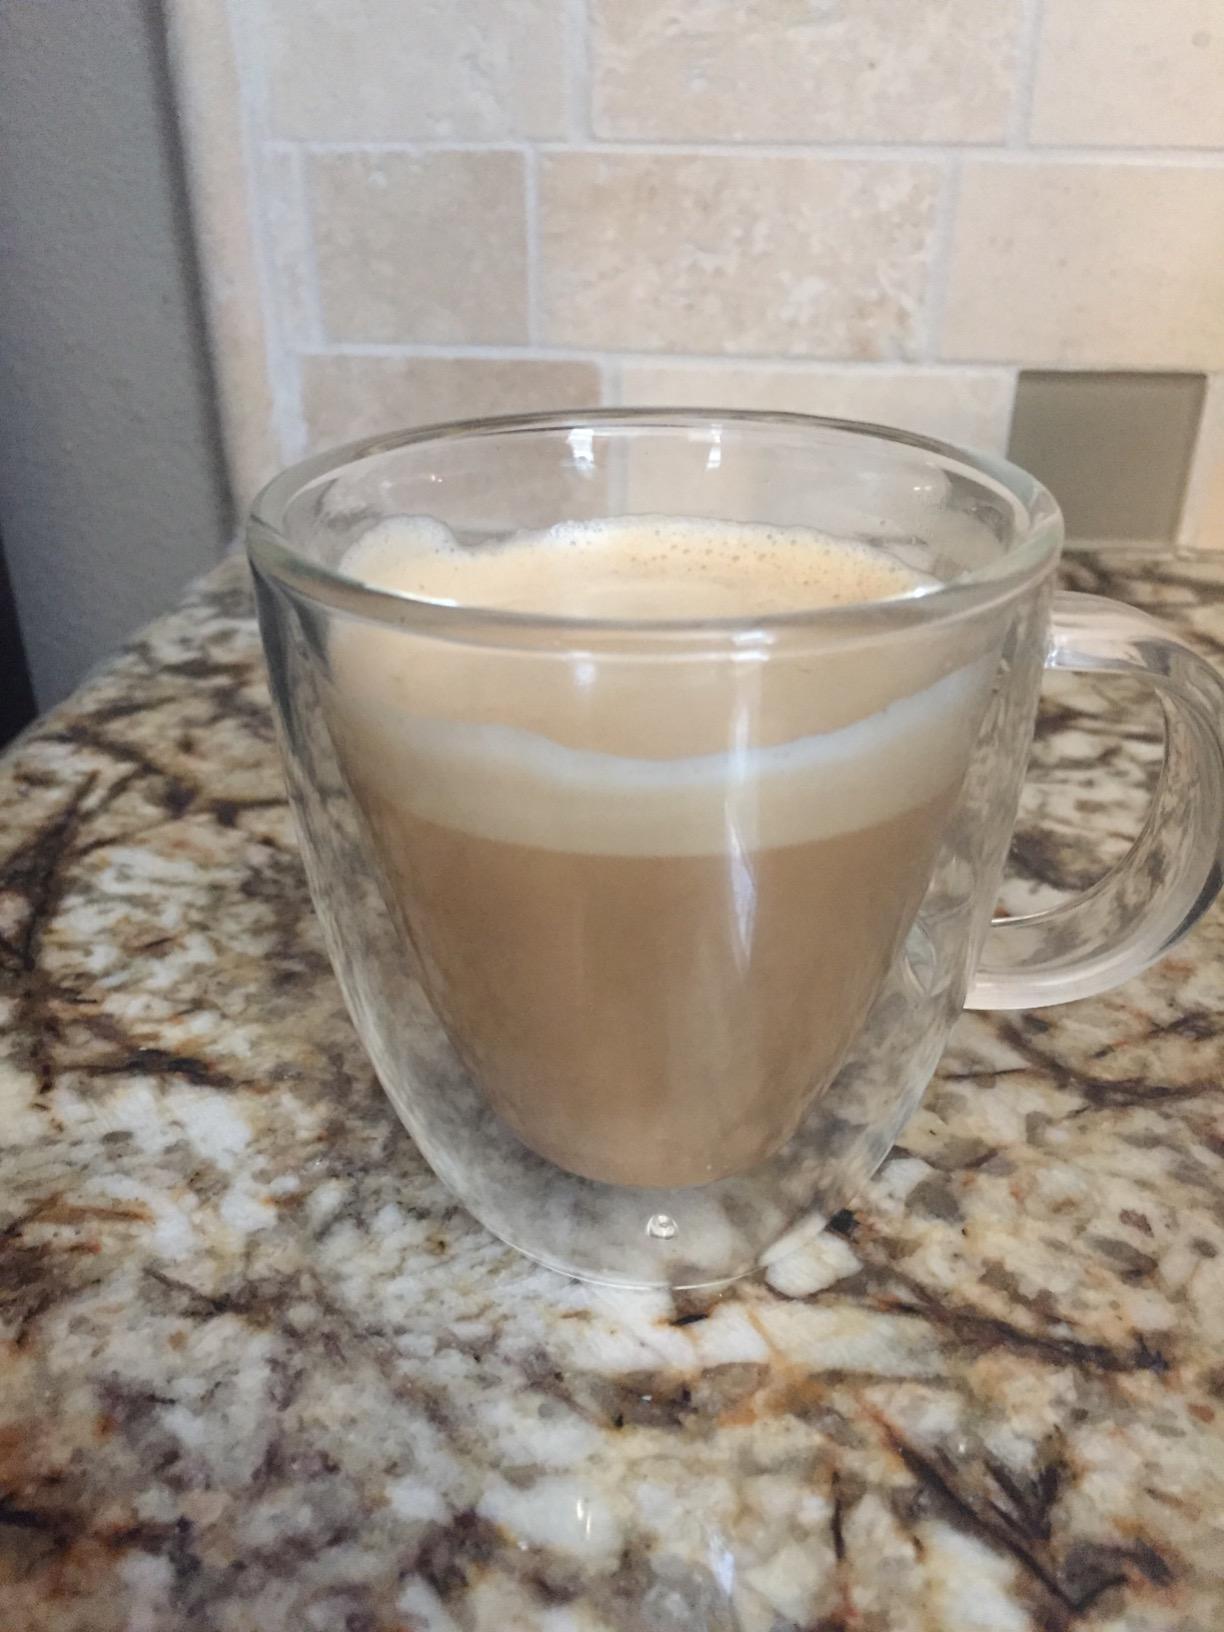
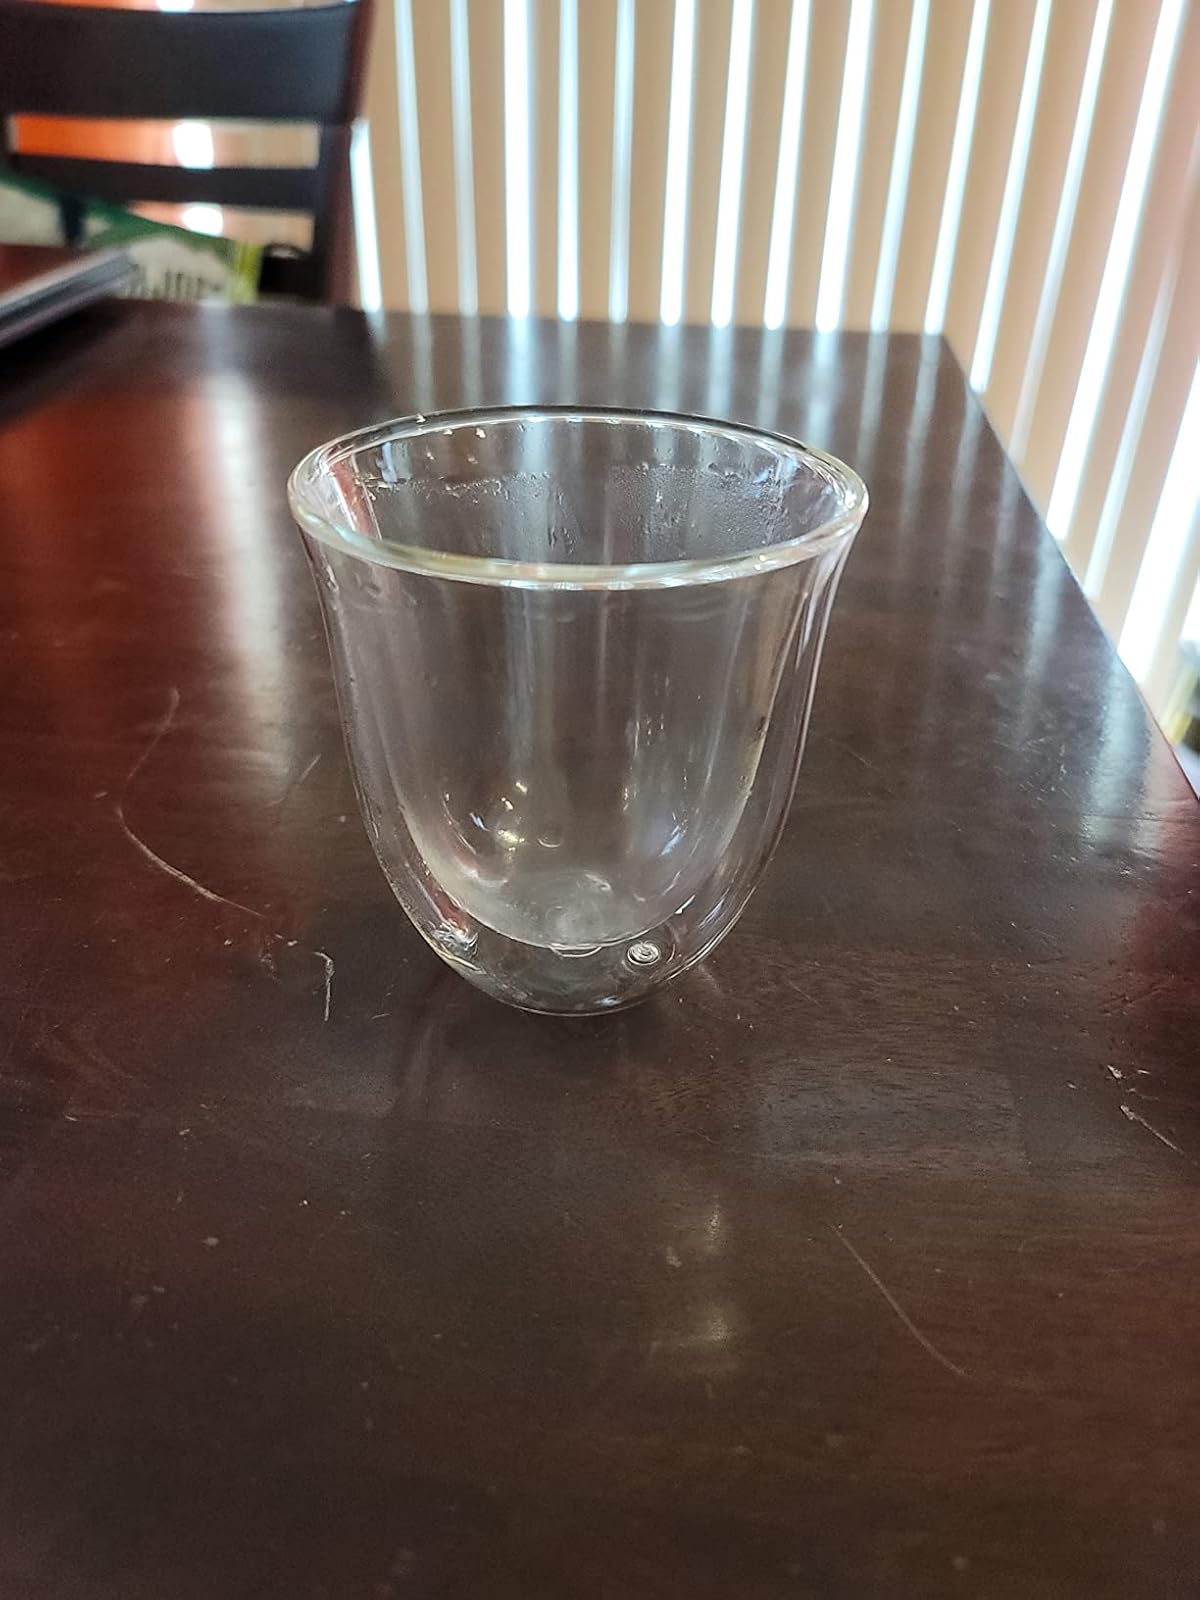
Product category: items_mug
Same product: no